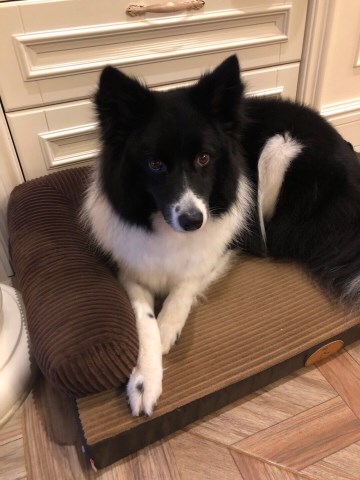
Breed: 2594-n000109-Border_collie